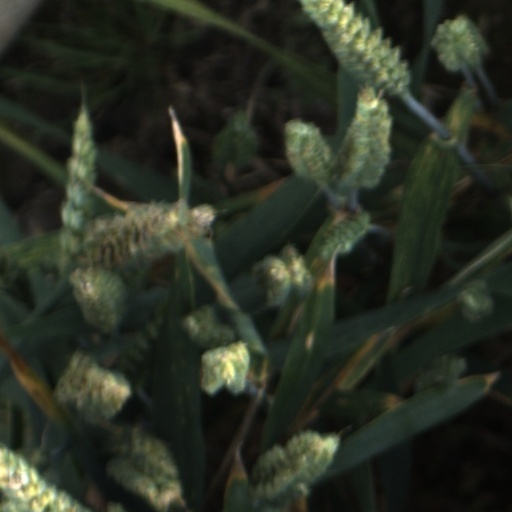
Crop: wheat